Metformin

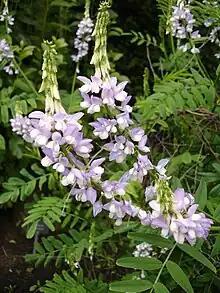
"Galega officinalis" is a natural source of galegine.

The biguanide class of antidiabetic medications, which also includes the withdrawn agents phenformin and buformin, originates from the plant Goat's rue ("Galega officinalis") also known as Galega, French lilac, Italian fitch, Spanish sainfoin, Pestilenzkraut, or Professor-weed. (The plant should not be confused with plants in the genus "Tephrosia" which are highly toxic and sometimes also called Goat's rue.) "Galega officinalis" has been used in folk medicine for several centuries. "G. officinalis" itself does not contain biguanide medications which are chemically synthesized compounds composed of two guanidine molecules and designed to be less toxic than the plant-derived parent compounds guanidine and galegine (isoamylene guanidine).